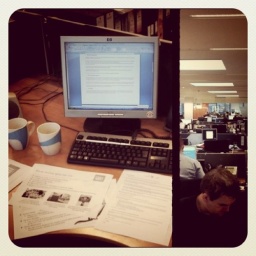
New desk and view over the whole office